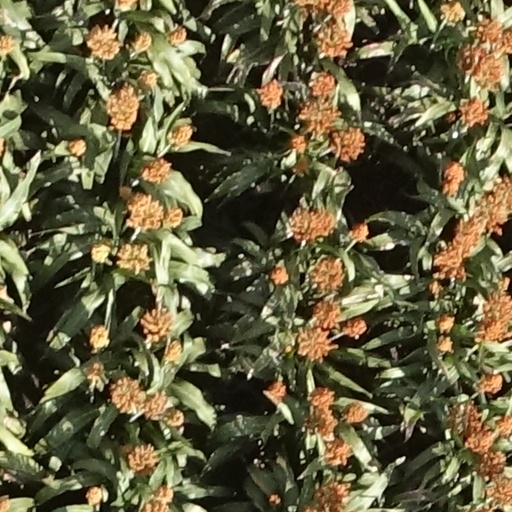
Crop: sorghum